January 31 – February 3, 2021 nor'easter

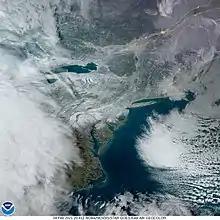
Satellite image of Northeastern U.S. snow cover following the nor'easter

The storm had significant impacts in California from January 27 to 30, only a day after a previous winter storm had brought heavy rain and powerful winds to the same region. One person was injured in one of the mudslides in Northern California, and many structures suffered damage. The storm is blamed for the deaths of at least two people in California, with one victim having died in a flooded storm drain system near a Mexican border crossing, and the other victim being a skier who was found upside down in deep snow at Mammoth Mountain. A significant length of California State Route 1 along the Big Sur collapsed into the ocean after massive amounts of rain fell, causing a debris flow onto the highway, which in turn triggered the collapse. In Southern California, the storm triggered widespread flooding and debris flows, forcing the evacuations of thousands of people and also causing widespread property damage. Residential areas near the burn scars of wildfires from the previous year were especially at risk for flooding and mudflows. Salinas received of rainfall for the entire event causing mudflows that caused 7,000 people to evacuate. Across the State of California, the storm knocked out power to an estimated 575,000 people at one point, according to power outage tracking maps and PG&E. In the mountainous parts of the state, the winter storm dropped tremendous amounts of heavy snow, with Mammoth Mountain Ski Area receiving within 72 hours, and a total of of snowfall for the entire event. Blizzard conditions were also recorded on parts of the Sierra Nevada. Very high wind gusts were also observed, with gusts over observed at Alpine Meadows, peaking at . Heavy snowfall at Yosemite National Park forced the entire park to close for days. The flooding in California was estimated to have caused over $1.75 billion (2021 USD) in damages.